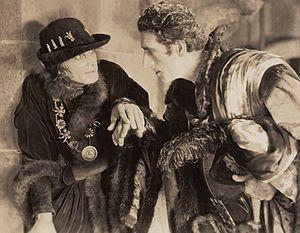
Wilfred Lawson Butt est un acteur et réalisateur anglais, né le 4 mars 1880 à Bristol, mort le 14 janvier 1956 dans le Hampshire — lieu exact non-spécifié.